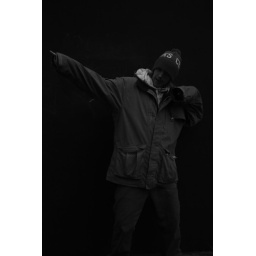
Myself in front of a black wall in Newcastle. Jesmond to be more precise!